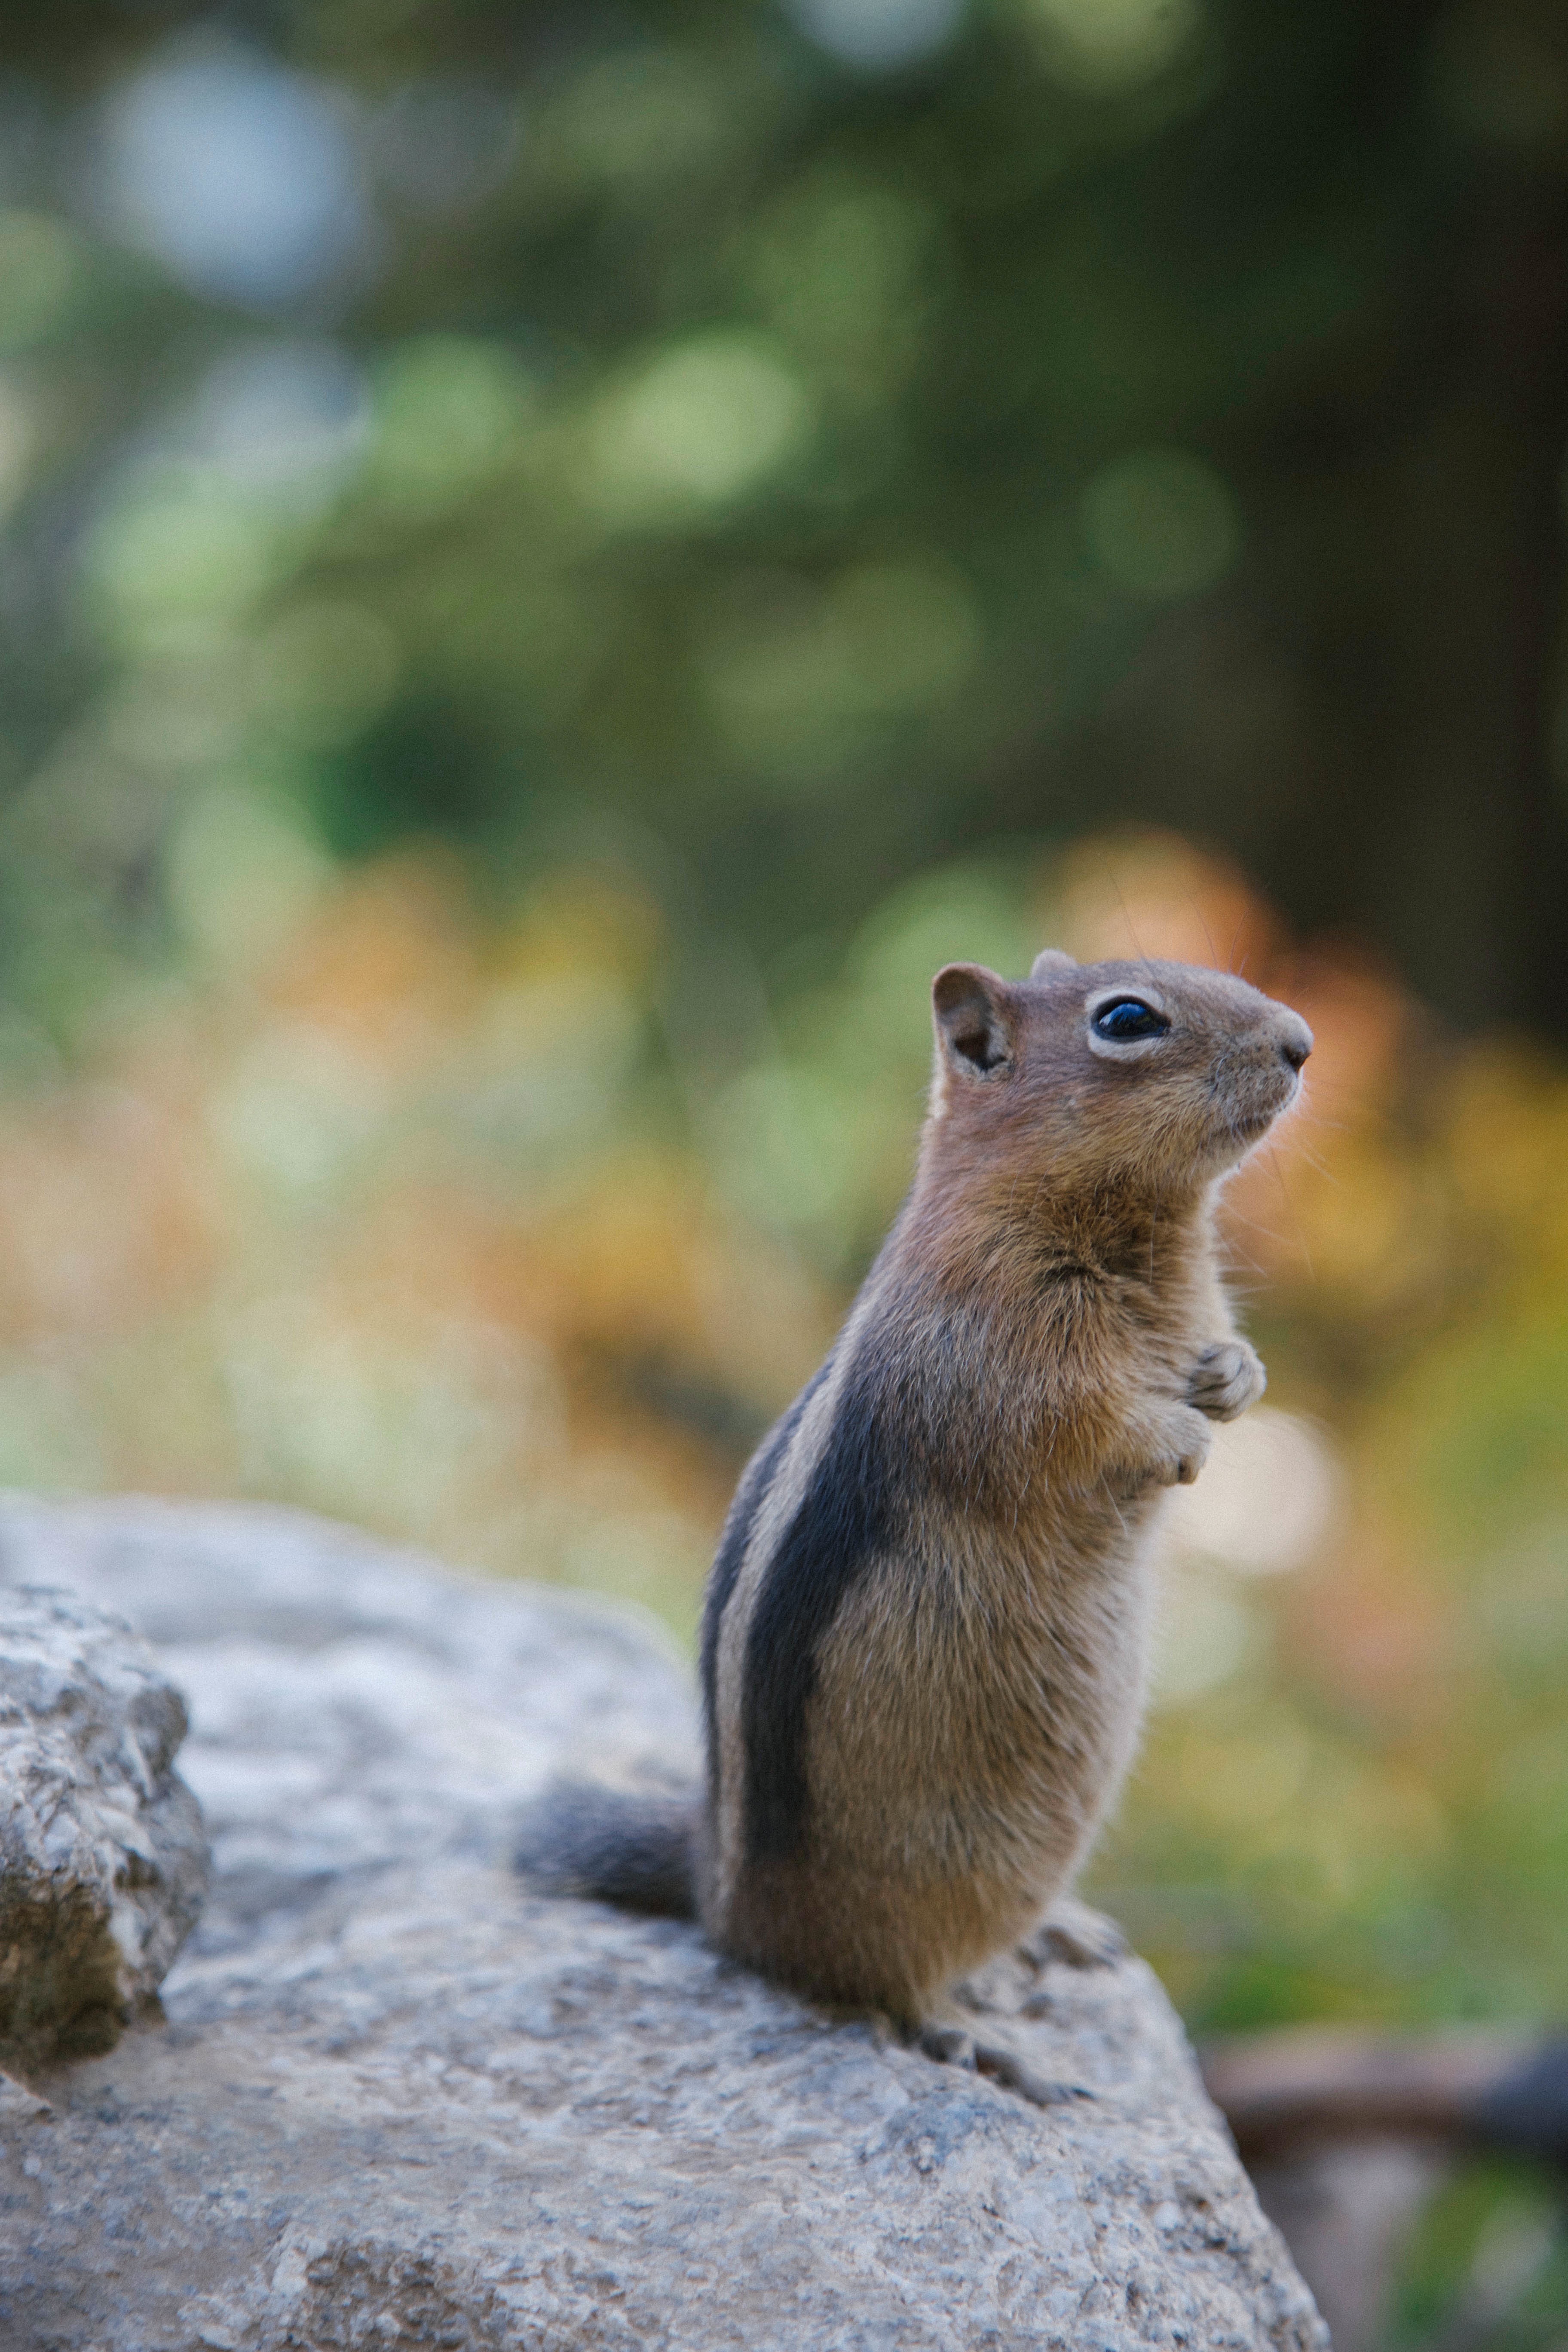
nature, wildlife, mammal, squirrel, rodent, fauna, whiskers, vertebrate, chipmunk, prairie dog, fox squirrel